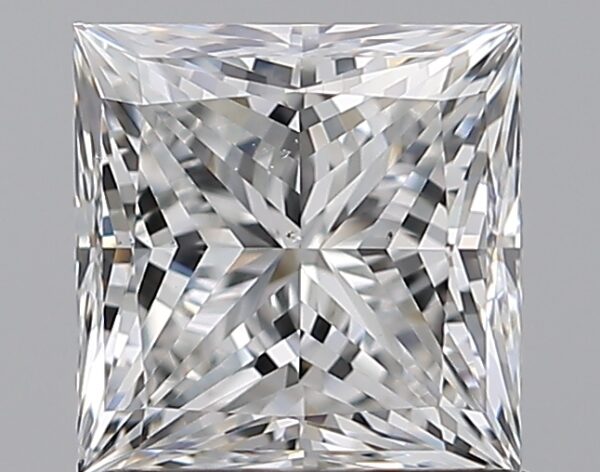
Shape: princess
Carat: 1.2
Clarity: VS2
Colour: F
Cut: EX
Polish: EX
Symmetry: EX
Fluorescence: N
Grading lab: GIA
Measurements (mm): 5.75 x 5.67 x 4.14